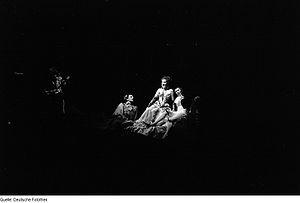
La Barcarolle est un duo pour soprano, mezzo-soprano avec accompagnement de chœur, extrait de l'opéra fantastique de Jules Barbier et Jacques Offenbach Les Contes d'Hoffmann.